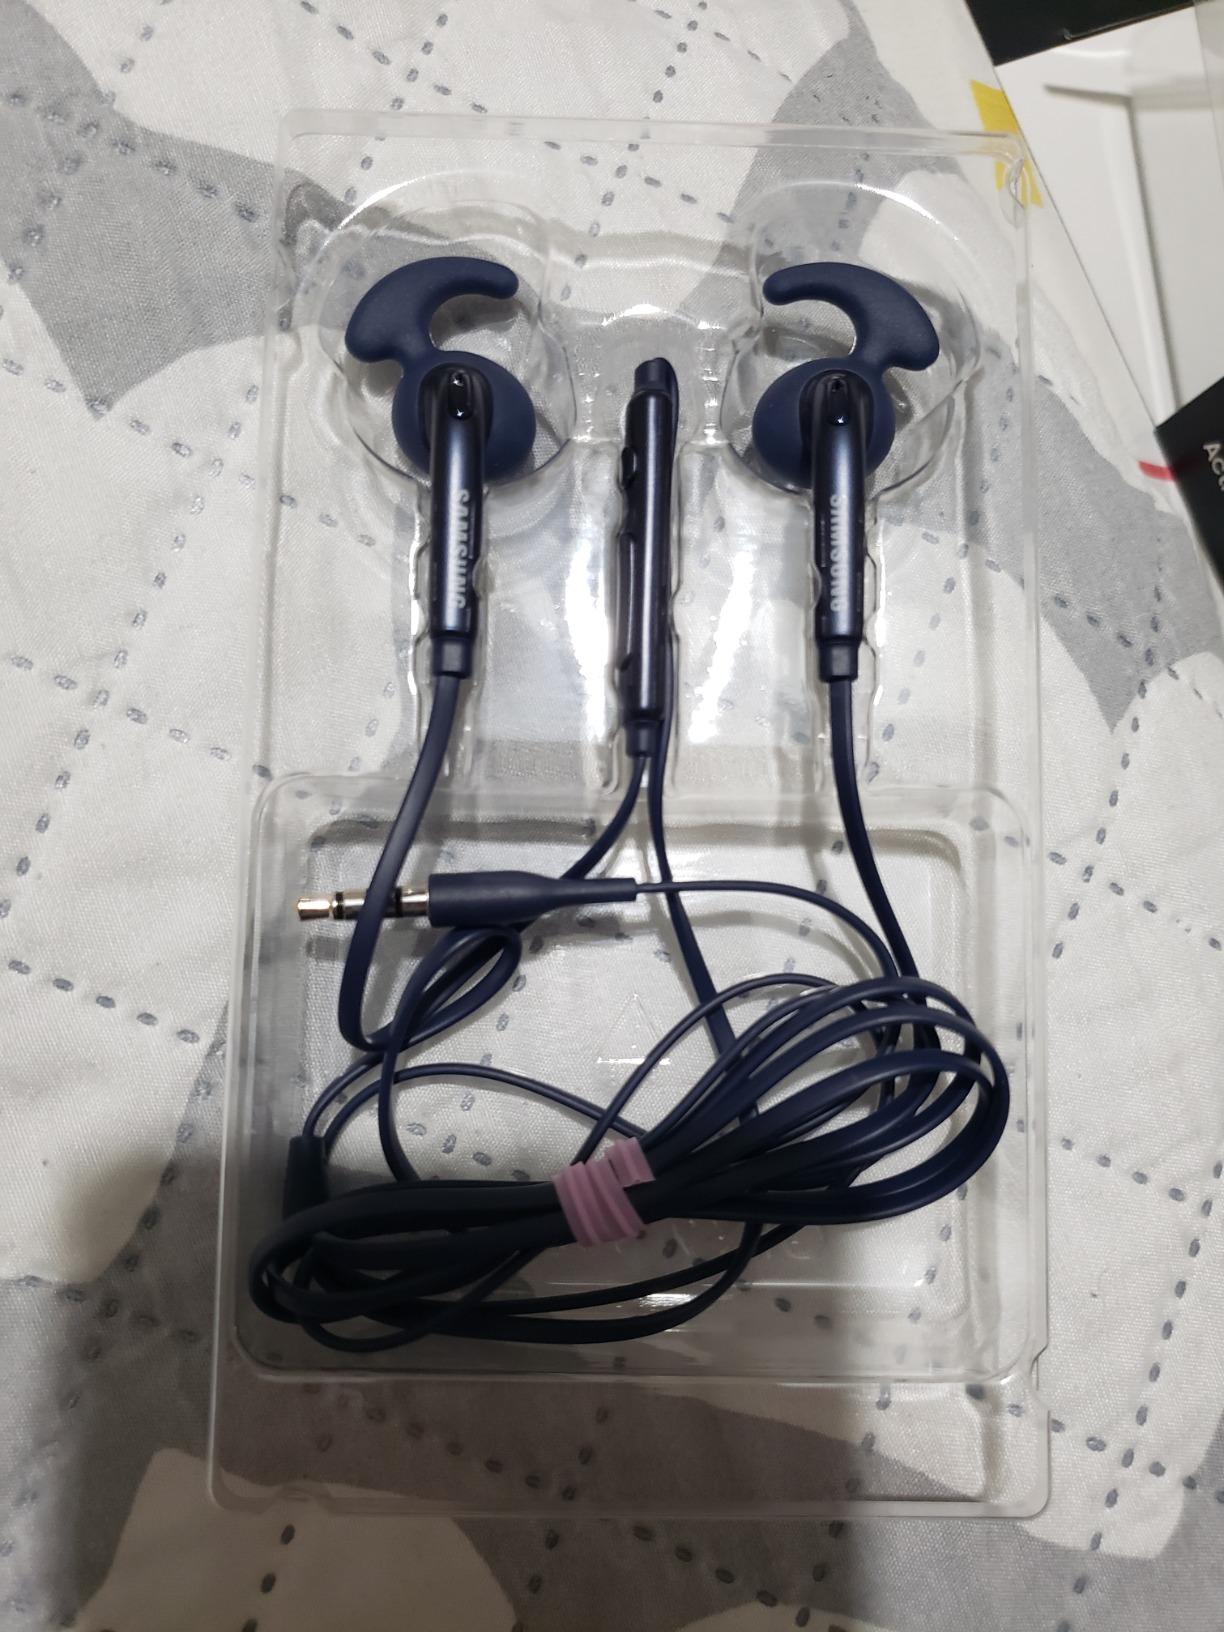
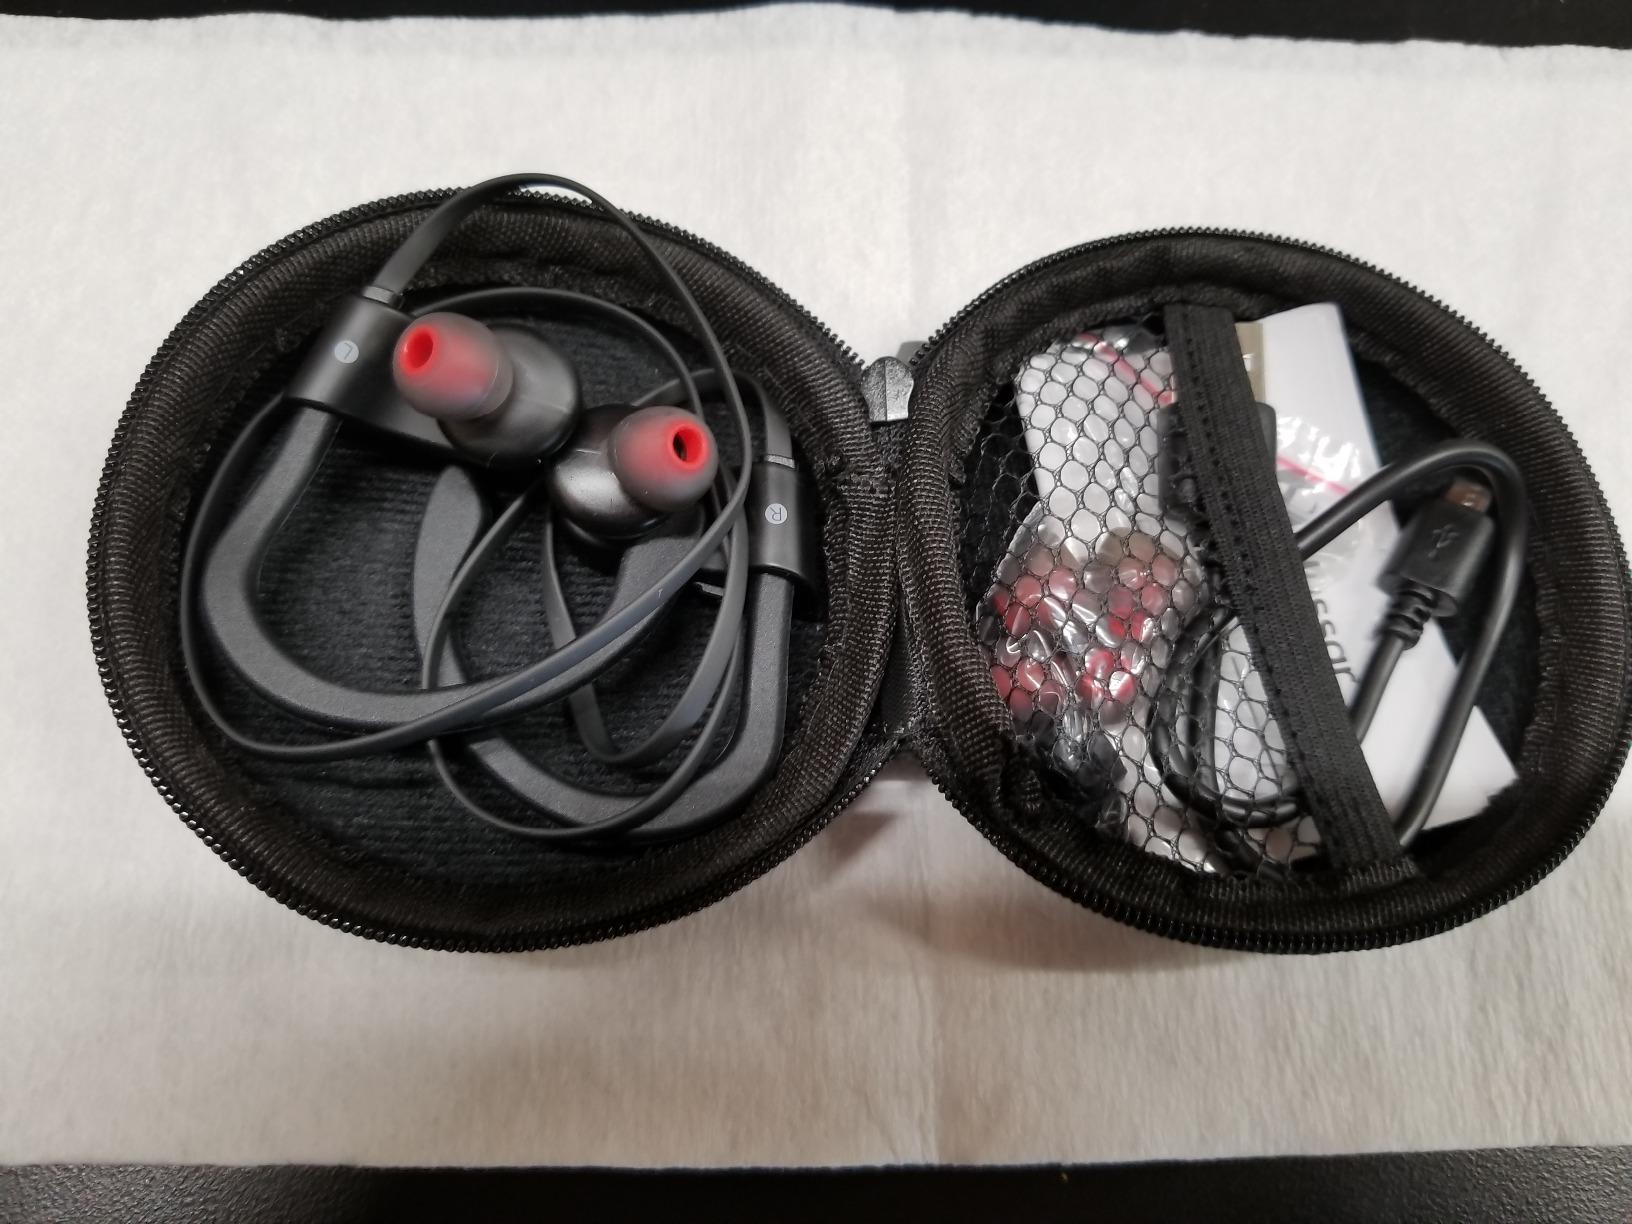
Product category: headphones
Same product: no